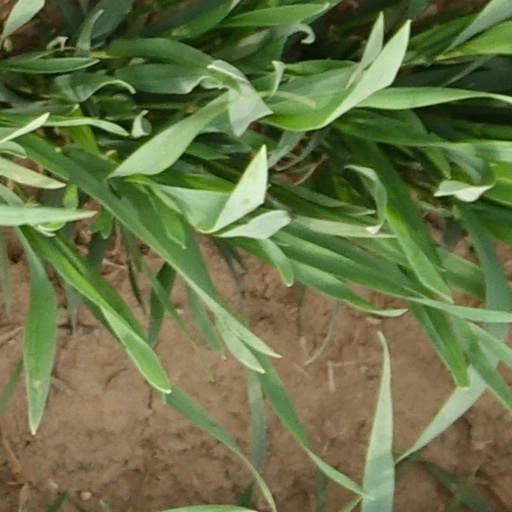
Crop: wheat